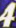
Number: 4